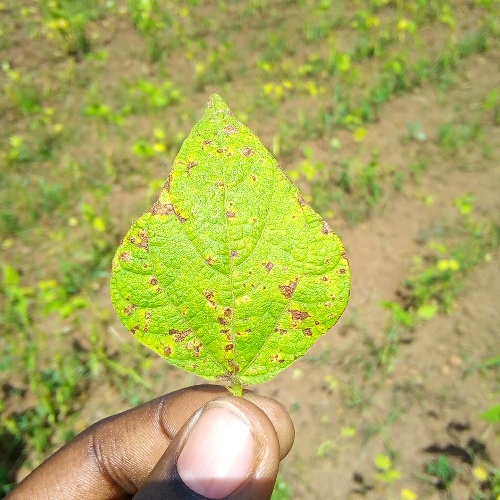
Leaf condition: angular_leaf_spot